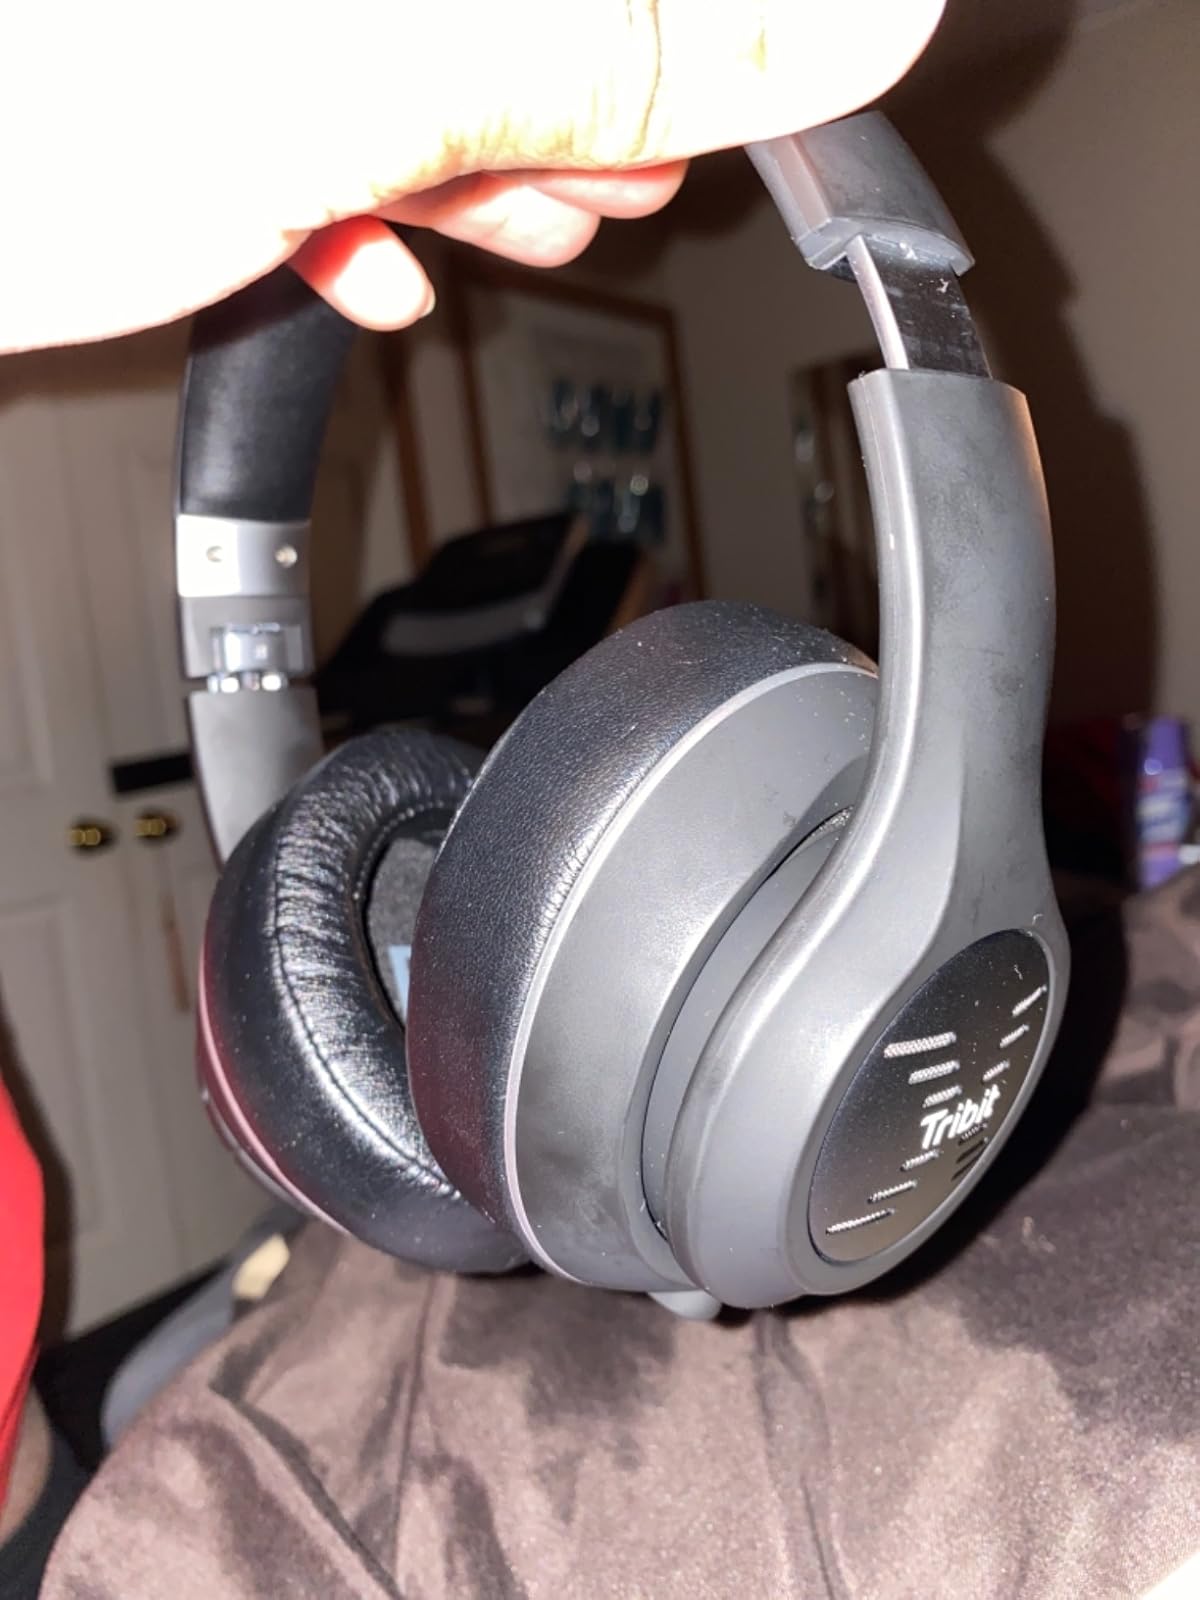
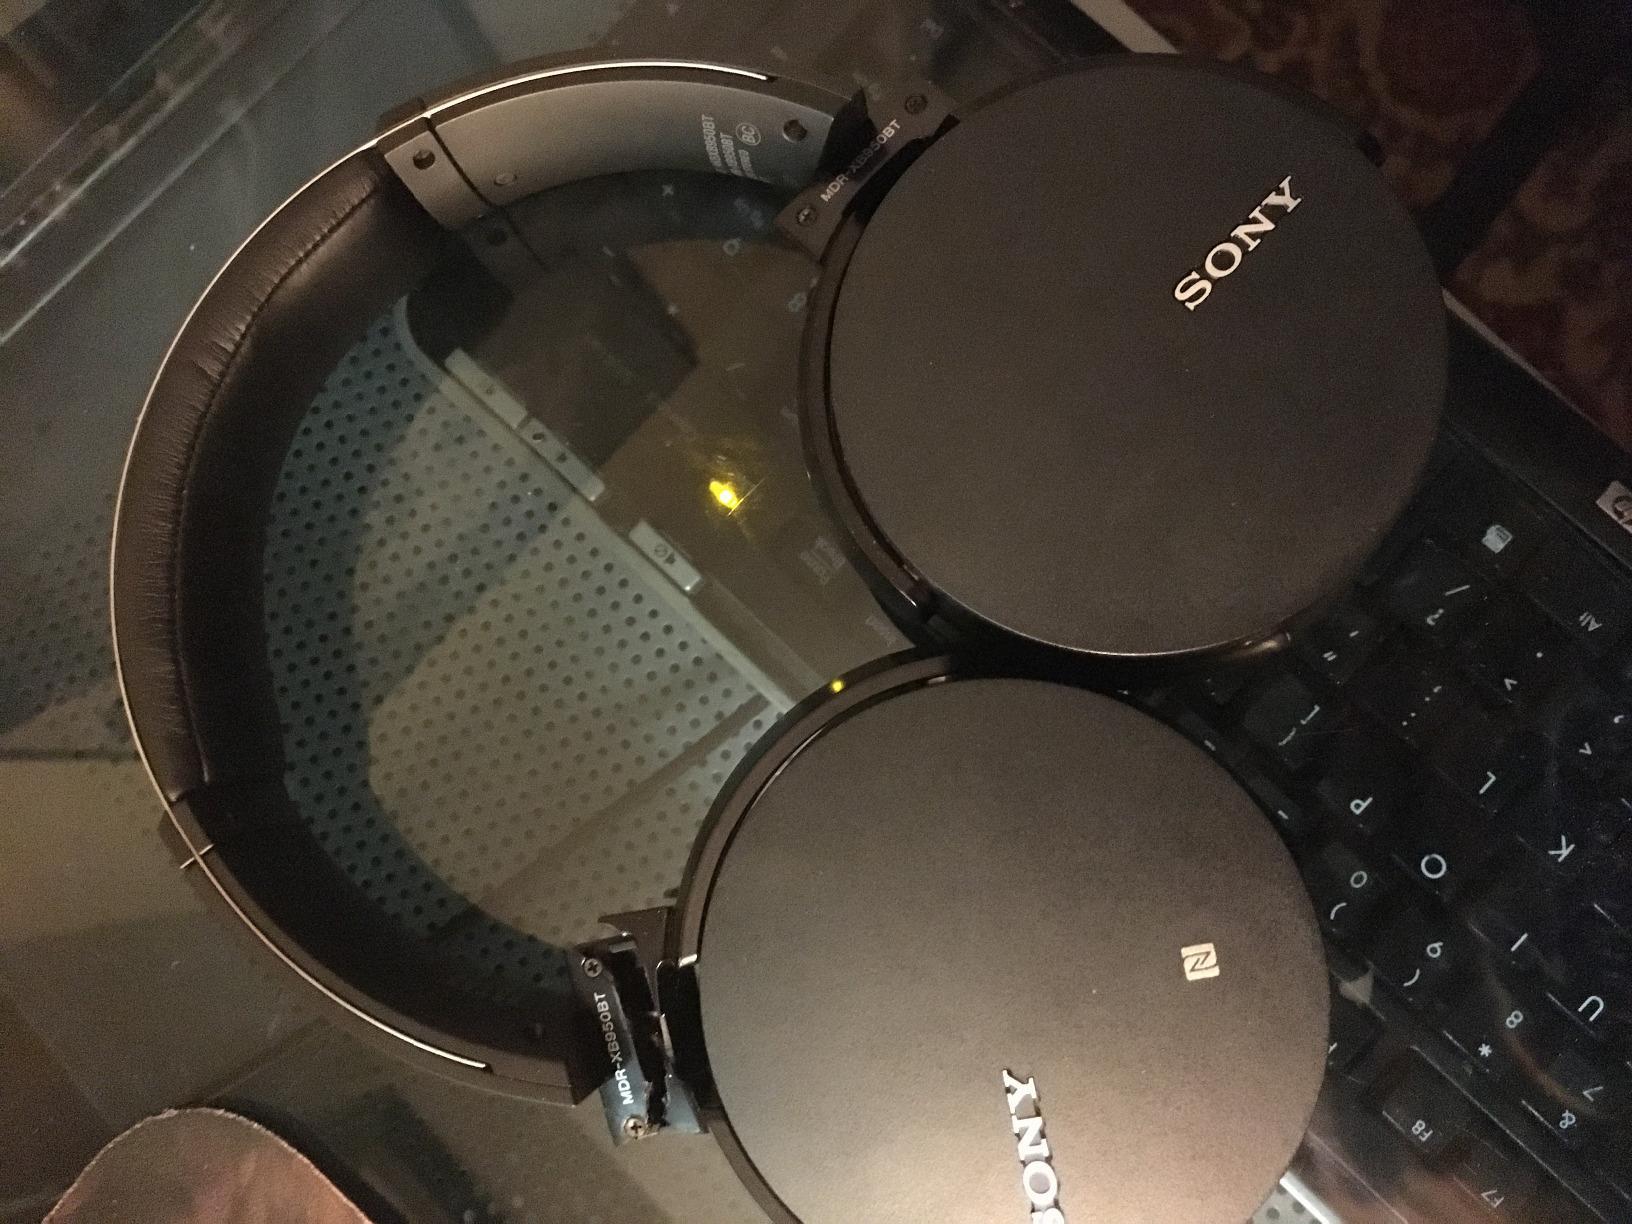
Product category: headphones
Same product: no